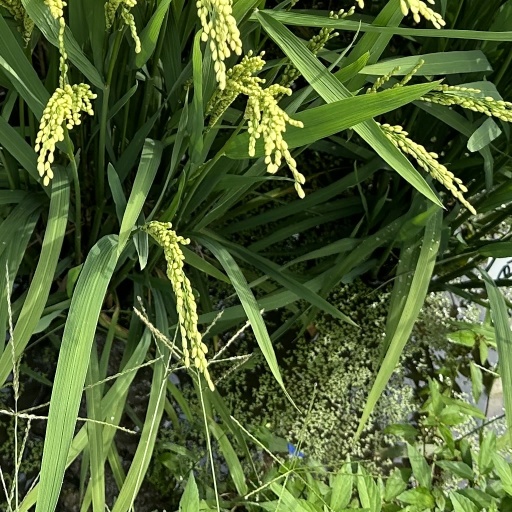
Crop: rice